Bohumil Zemánek

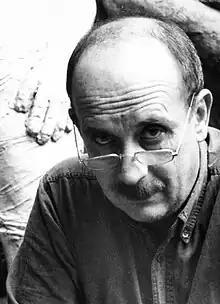
Bohumil-Zemánek in his studio

Bohumil Zemanek (10 October 1942 in Brno – 12 August 1996 in Prague) was a Czech sculptor and restorer.